Homosexuality in Japan

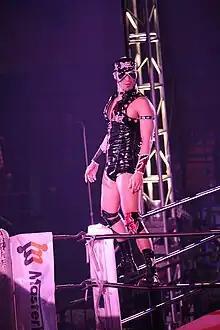
Masaki Sumitani

These activities were the subject of countless literary works, most of which have yet to be translated. However, English translations are available for Ihara Saikaku who created a bisexual main character in "The Life of An Amorous Man" (1682), Jippensha Ikku who created an initial male-male relationship in the post-publication "Preface" to "Shank's Mare" (1802 et seq), and Ueda Akinari who had a homosexual Buddhist monk in "Tales of Moonlight and Rain" (1776). Likewise, many of the greatest artists of the period, such as Hokusai and Hiroshige, prided themselves in documenting such loves in their prints, known as ukiyo-e "pictures of the floating world", and where they had an erotic tone, shunga "pictures of spring".